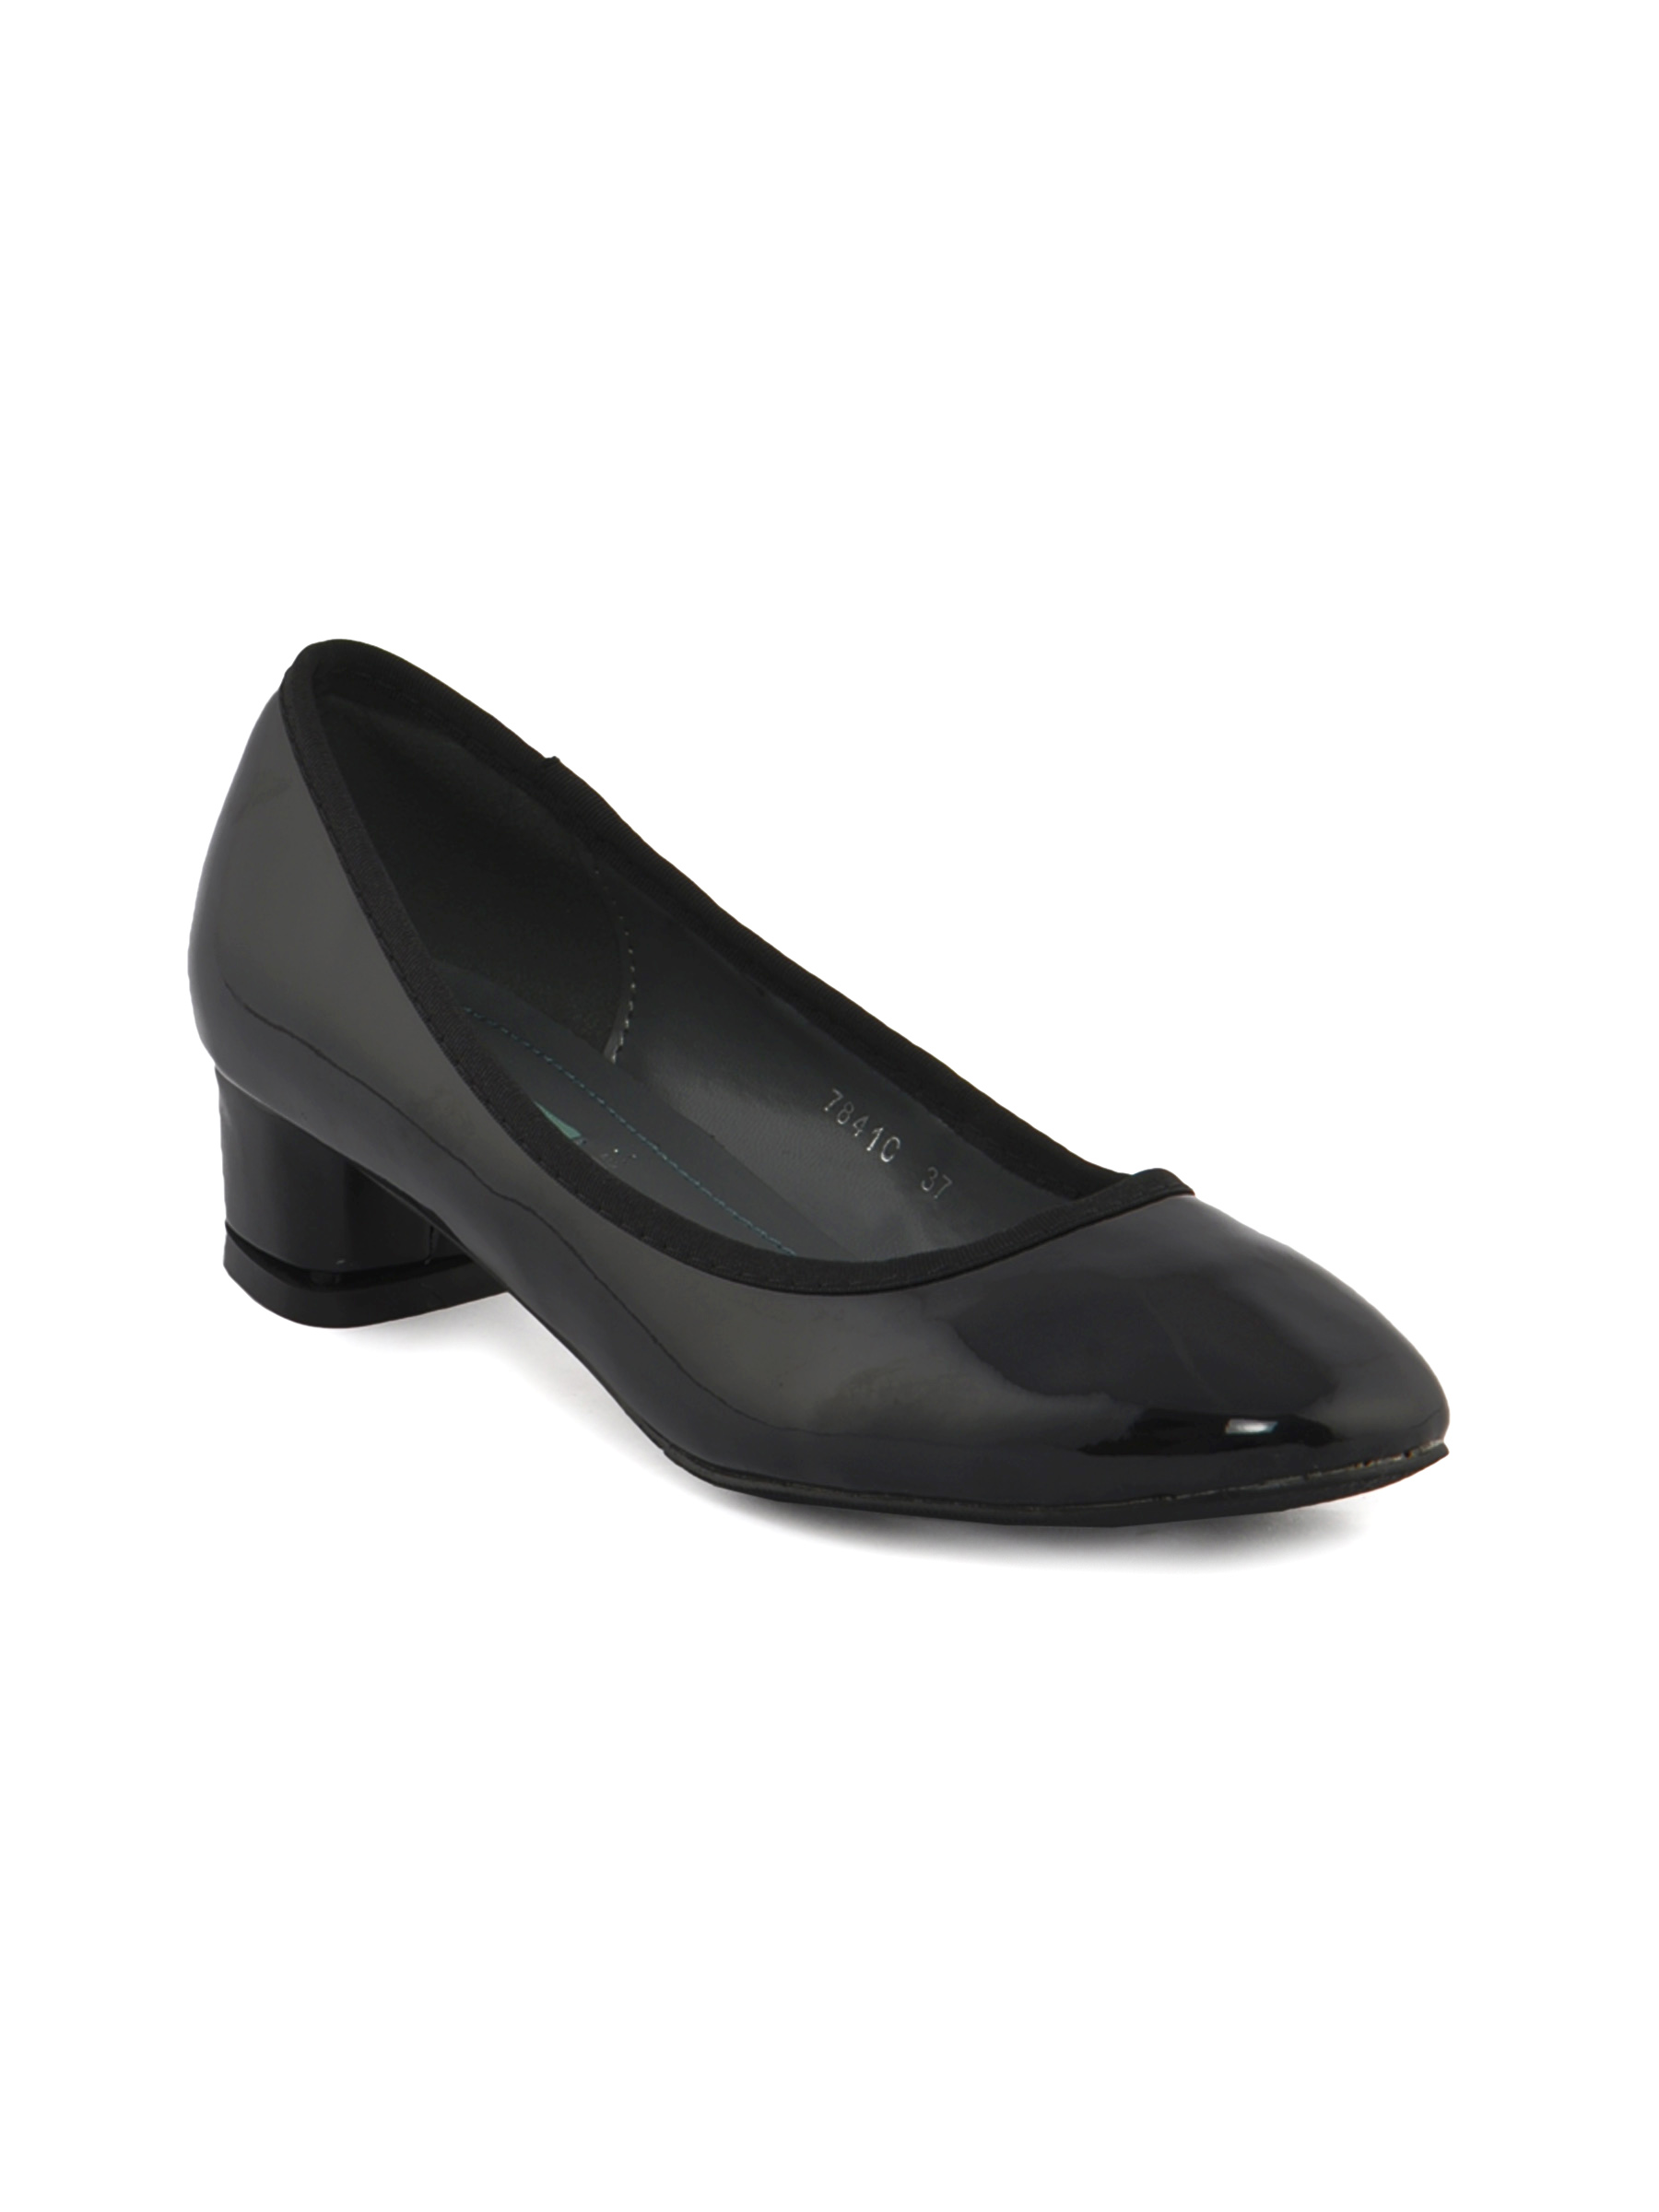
Catwalk Women Pumps Black Heels
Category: Footwear / Shoes / Heels
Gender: Women
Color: Black
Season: Winter 2015
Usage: Casual